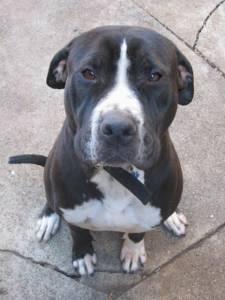
Breed: american pit bull terrier